Clyno

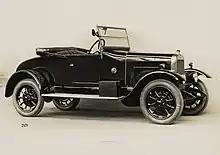
A 1928 Clyno Two-Seater motor car

In an attempt to minimise costs, Clyno ended their agreement with their long-term partner Rootes and stopped using Coventry Climax engines in favour of concentrating on the Hillman design and this hastened the demise of Clyno. The repercussions of these moves were seen in the failure of Clyno's "Century" model which effectively sounded the death knell for the company.